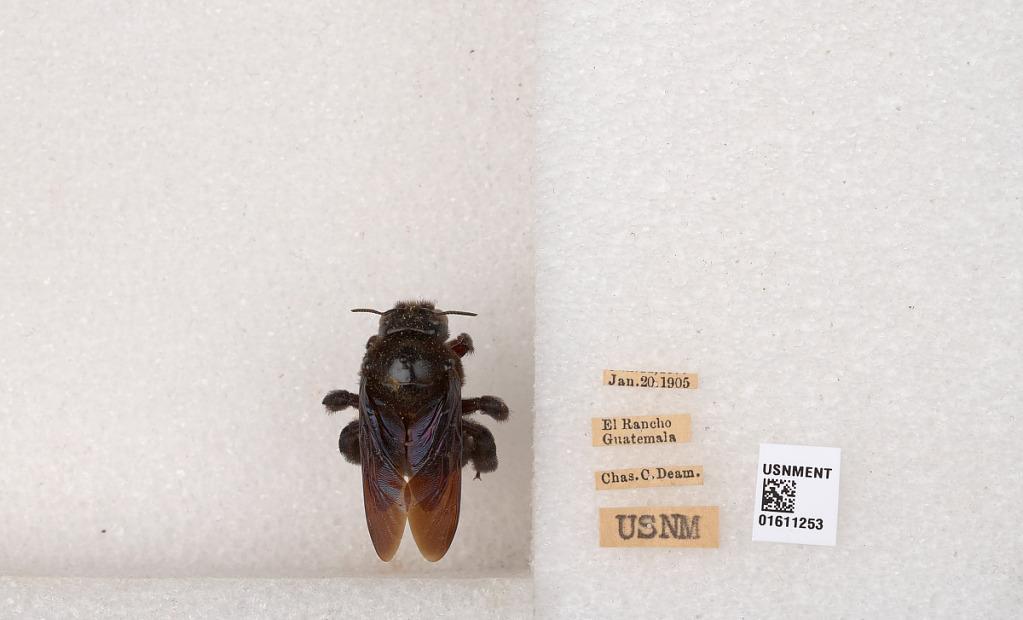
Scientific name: Xylocopa
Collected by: P. Nathan
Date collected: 1905-1-20
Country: Guatemala
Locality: El Rancho